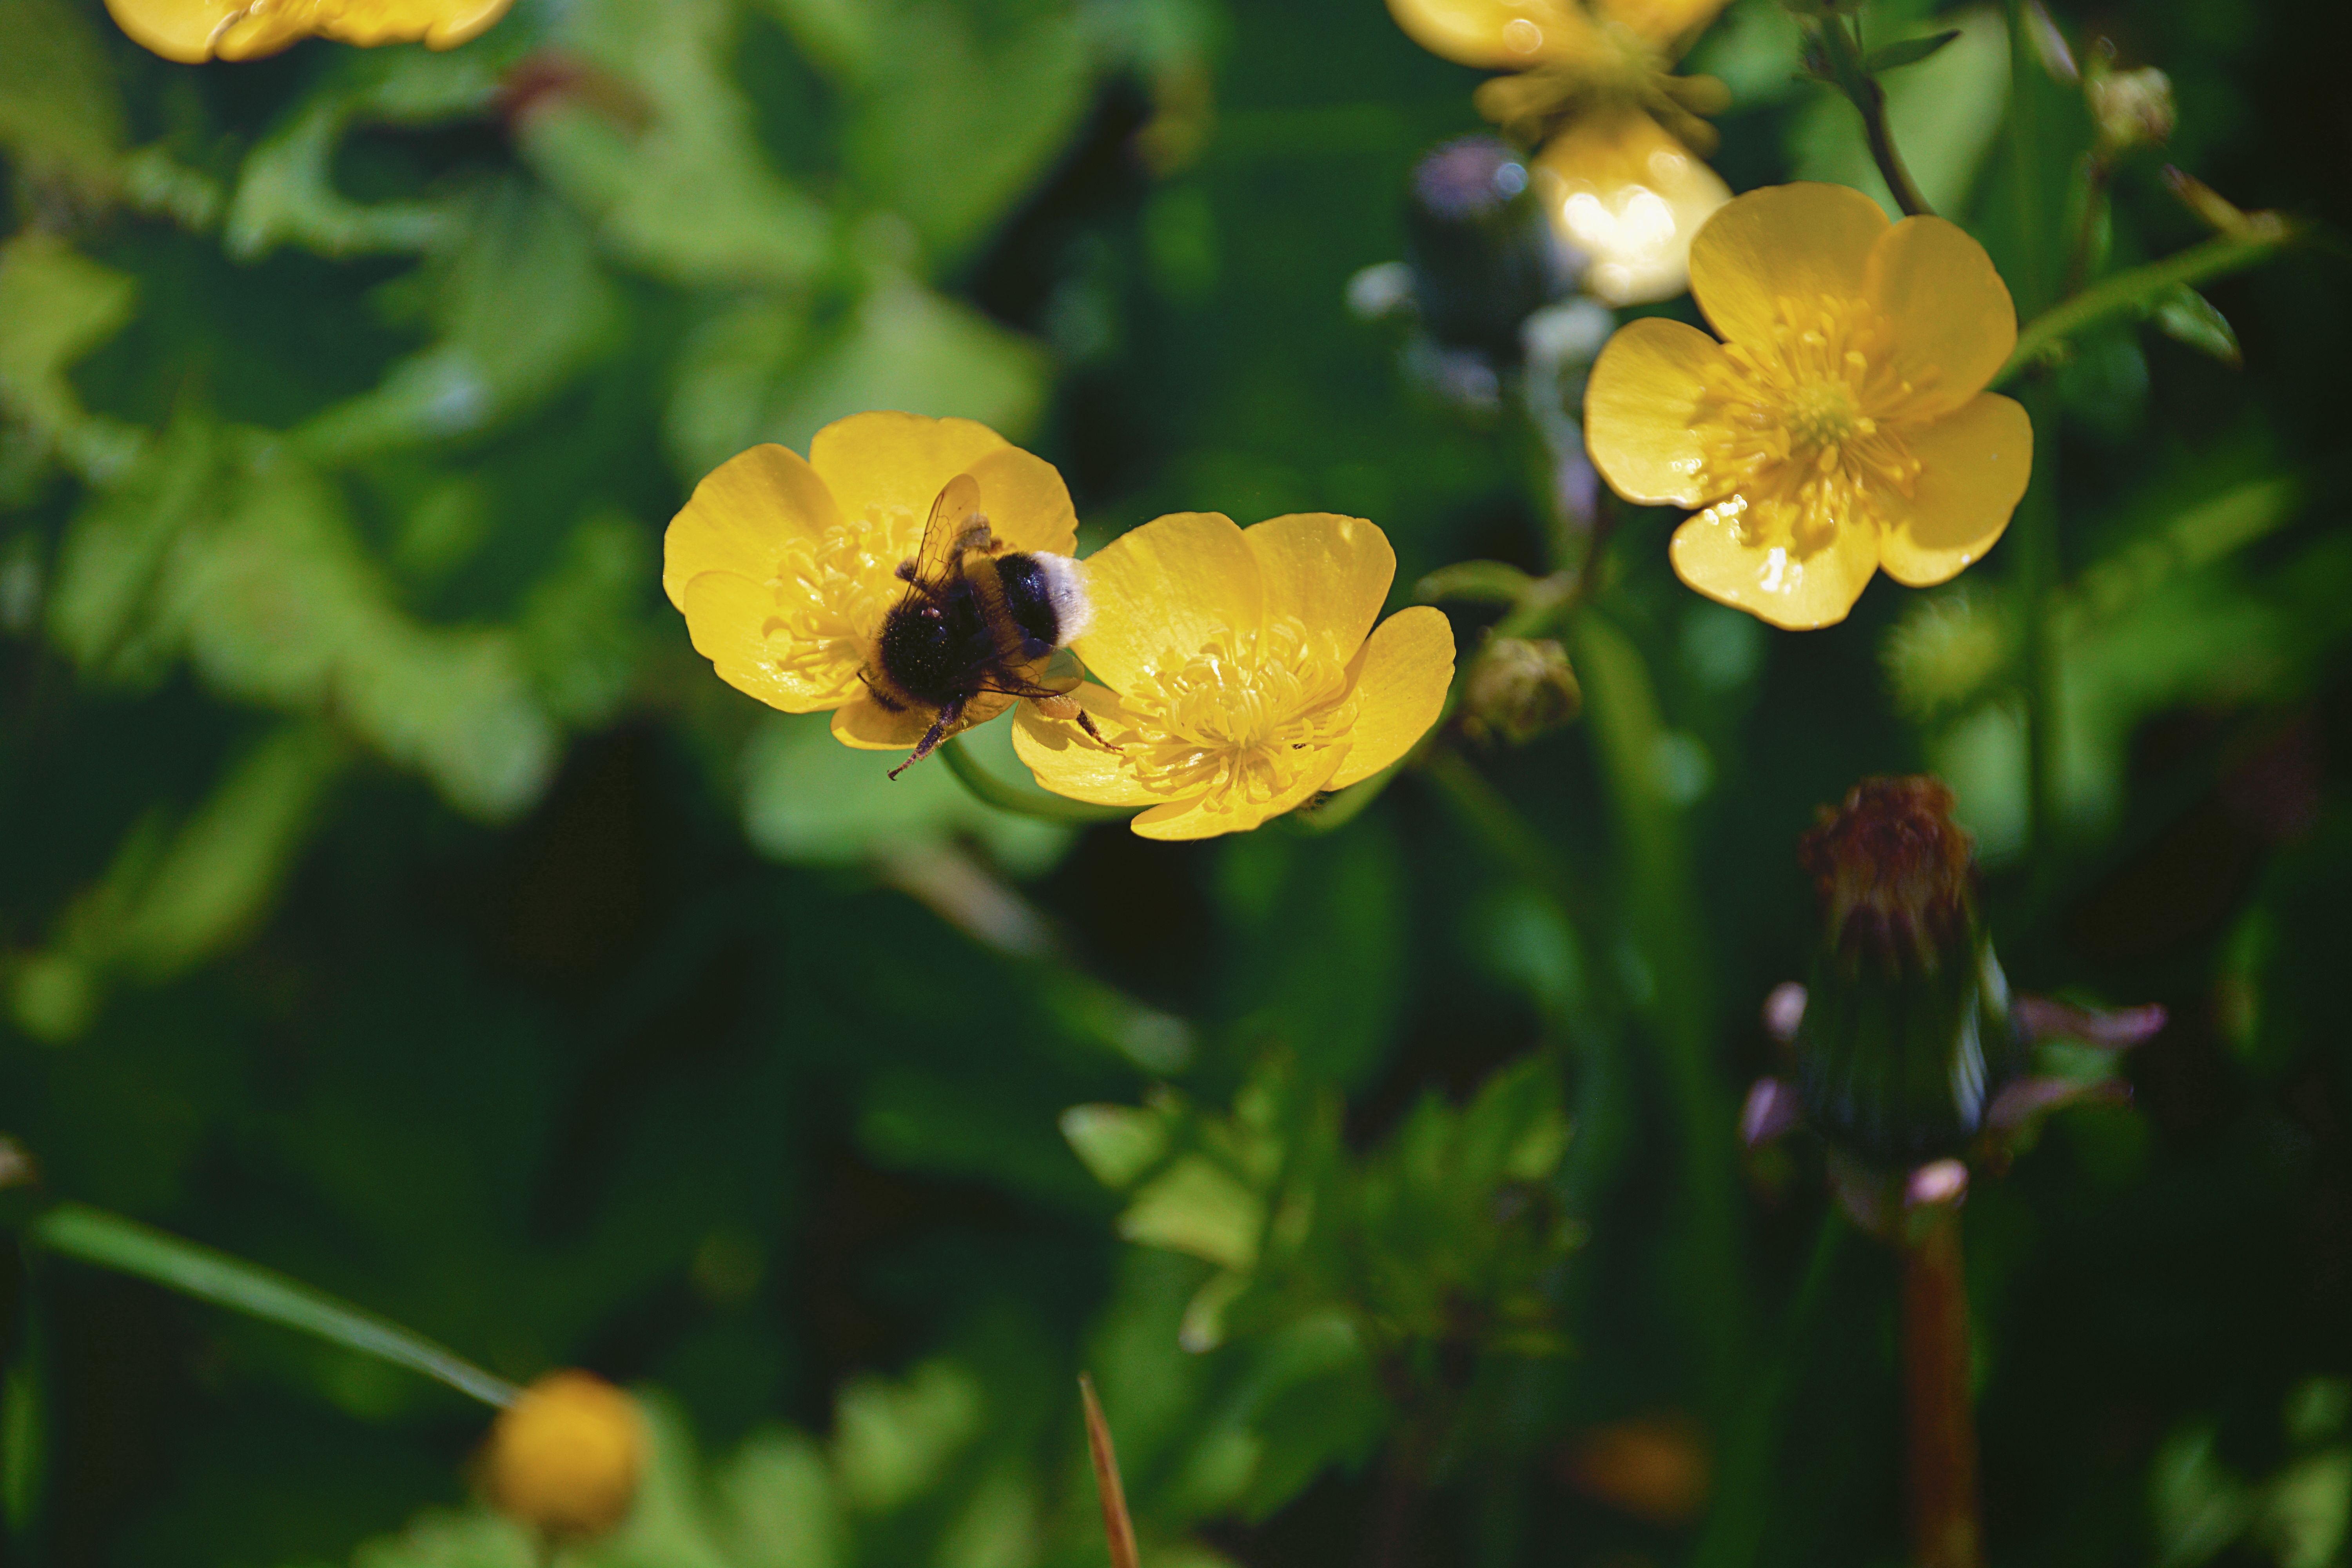
nature, blossom, plant, meadow, flower, summer, pollen, produce, insect, yellow, garden, flora, yellow flower, wildflower, flowers, colors, foraging, flowering, nectar, brightness, forage, macro photography, flowering plant, bourdon, land plant, common tormentil, chelidonium